Battle of Maida

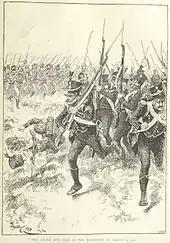
The 1st Light starts to break (drawing from an English book)

As the 1st Light's attack collapsed, Kempt's men charged their shaken enemies. As the French formation disintegrated, the Advanced Guard went out of control, chasing the fleeing French as far as Maida. Meanwhile, the 42nd advanced on Acland in two battalion columns. The British fired at a range of 300 yards and blazed away until the French attack ground to a halt. Aware that their neighboring regiment was fleeing from the battlefield, the 42nd also decamped. Seeing his left wing in rout, Reynier sent Peyri's brigade to face Acland. After a brisk action, the Poles were routed at bayonet point. The Swiss, however, maintained order and gave a good account of themselves. After Stuart sent reinforcements into the fight, the Swiss battalion fell back to join Digonet's brigade. Acland and Cole now advanced on Digonet and the Swiss. The 9th Chasseurs charged, forcing the British battalions to form square. Oswald's brigade appeared on the scene, but Digonet still held his ground, supported by the cavalry and the guns. Finally, the 20th Foot arrived from the coast and began firing at the exposed right flank of the 23rd Light. At this, Digonet and the Swiss began an orderly retreat and the battle was over.